May Wah Building

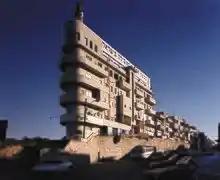
The building is inspired by 20th-century Bauhaus.

May Wah Building, also registered as Mei Wah Building, is a composite building in Wan Chai, Hong Kong, located at the corner of Johnston Road and Wan Chai Road. Completed in 1963, the building contains 80 units.